Bothy Culture

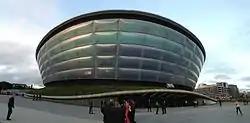
The SSE Hydro, where "Bothy Culture and Beyond" was performed.

To celebrate the 20th anniversary of "Bothy Culture", and the 25th anniversary of the Celtic Connections festival, arranger and conductor Greg Lawson's GRIT Orchestra, named after Bennett's final album "Grit" (2003) and containing some 100 traditional folk, classical and jazz musicians, performed the show "Bothy Culture and Beyond" at the SSE Hydro, Glasgow as part of the festival on 27 January 2018. The shows were billed as a "music-vision-dance-bike spectacular," and feature Lawson's rearrangements of the tracks from the album, as well as visual spectacles, including internationally famous Scottish stunt cyclist Danny MacAskill, whose appearance was inspired by the film "The Ridge" (2014), in which MacAskill performed a stunt to the soundtrack of Bennett's "Blackbird". The show was Lawson and the GRIT Orchestra's second tribute to a Bennett album, following their Celtic Connections tribute to his final album "Grit" in 2015, although the orchestra was even bigger for "Bothy Culture and Beyond", adding a backline of Scottish fiddlers including Duncan Chisholm, Chris Stout and Aidan O'Rourke. Lawson was a friend of Bennett, and when asked why he chose to perform "Bothy Culture", he said: